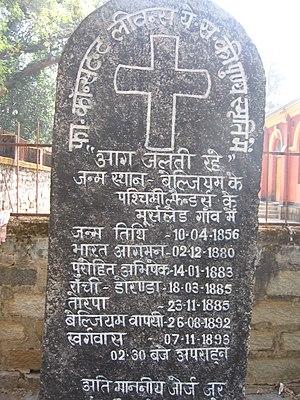
Constant Lievens, né le 11 avril 1856 à Moorslede et décédé le 7 novembre 1893 à Louvain, est un prêtre jésuite belge, missionnaire auprès des peuples aborigènes d'Inde centrale. Il est considéré aujourd’hui comme l’apôtre du Chota Nâgpur.